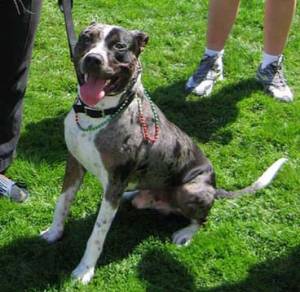
Animal: dog
Breed: american_pit_bull_terrier